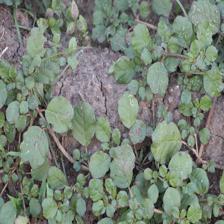
Label: BroadLeafWeed